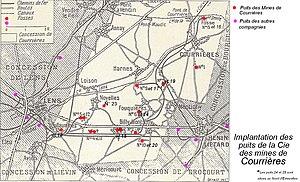
Carte de la Compagnie des mines de Courrières après 1931.
Billy-Montigny est une commune française située dans le département du Pas-de-Calais en région Hauts-de-France.